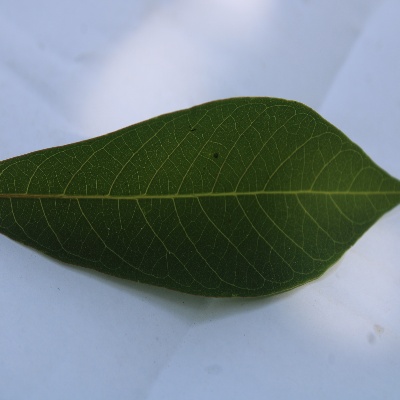
Crop: Cassava
Condition: healthy